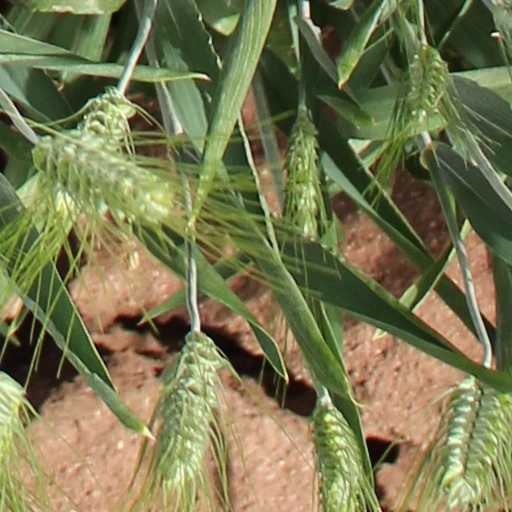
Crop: wheat